Warsaw Pact

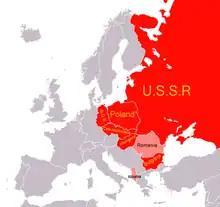
The Warsaw Pact before its 1968 invasion of Czechoslovakia, showing the Soviet Union and its satellites (red) and the two independent non-Soviet members: Romania and Albania (pink)

In 1956, following the declaration of the Imre Nagy government of the withdrawal of Hungary from the Warsaw Pact, Soviet troops entered the country and removed the government. Soviet forces crushed the nationwide revolt, leading to the death of an estimated 2,500 Hungarian citizens.